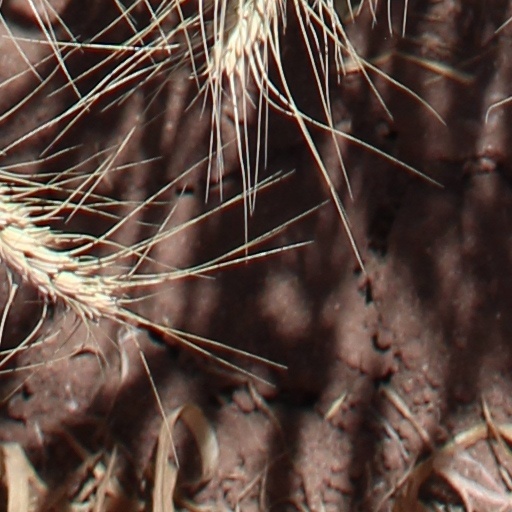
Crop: wheat